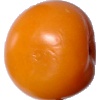
Label: yellow_tomato